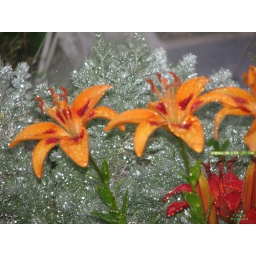
A fine mist with flash produced this sparkly effect on the silver mound plant in the background.